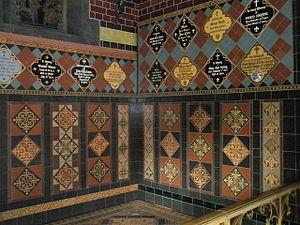
"Les carreaux à décor d'engobe, on parle aussi de carreaux estampés voire de carreaux encaustiqués, sont des carreaux de céramique dans lesquels le motif ou la figure sur la surface n'est pas produit par l'émail, mais est obtenu à partir de différentes couleurs d'argile incrustée. Ils sont généralement de deux couleurs mais un carreau peut être composé de pas moins de six couleurs. Le motif est incrusté dans le corps du carreau, de sorte que le dessin subsiste même si le carreau est usé. Les carreaux peuvent être vitrifiés ou non et l'incrustation peut être aussi peu profonde qu'un huitième de pouce, comme cela est souvent le cas avec les carreaux à décor d'engobe ""imprimés"" du Moyen Âge tardif, ou aussi profond qu'un quart de pouce.